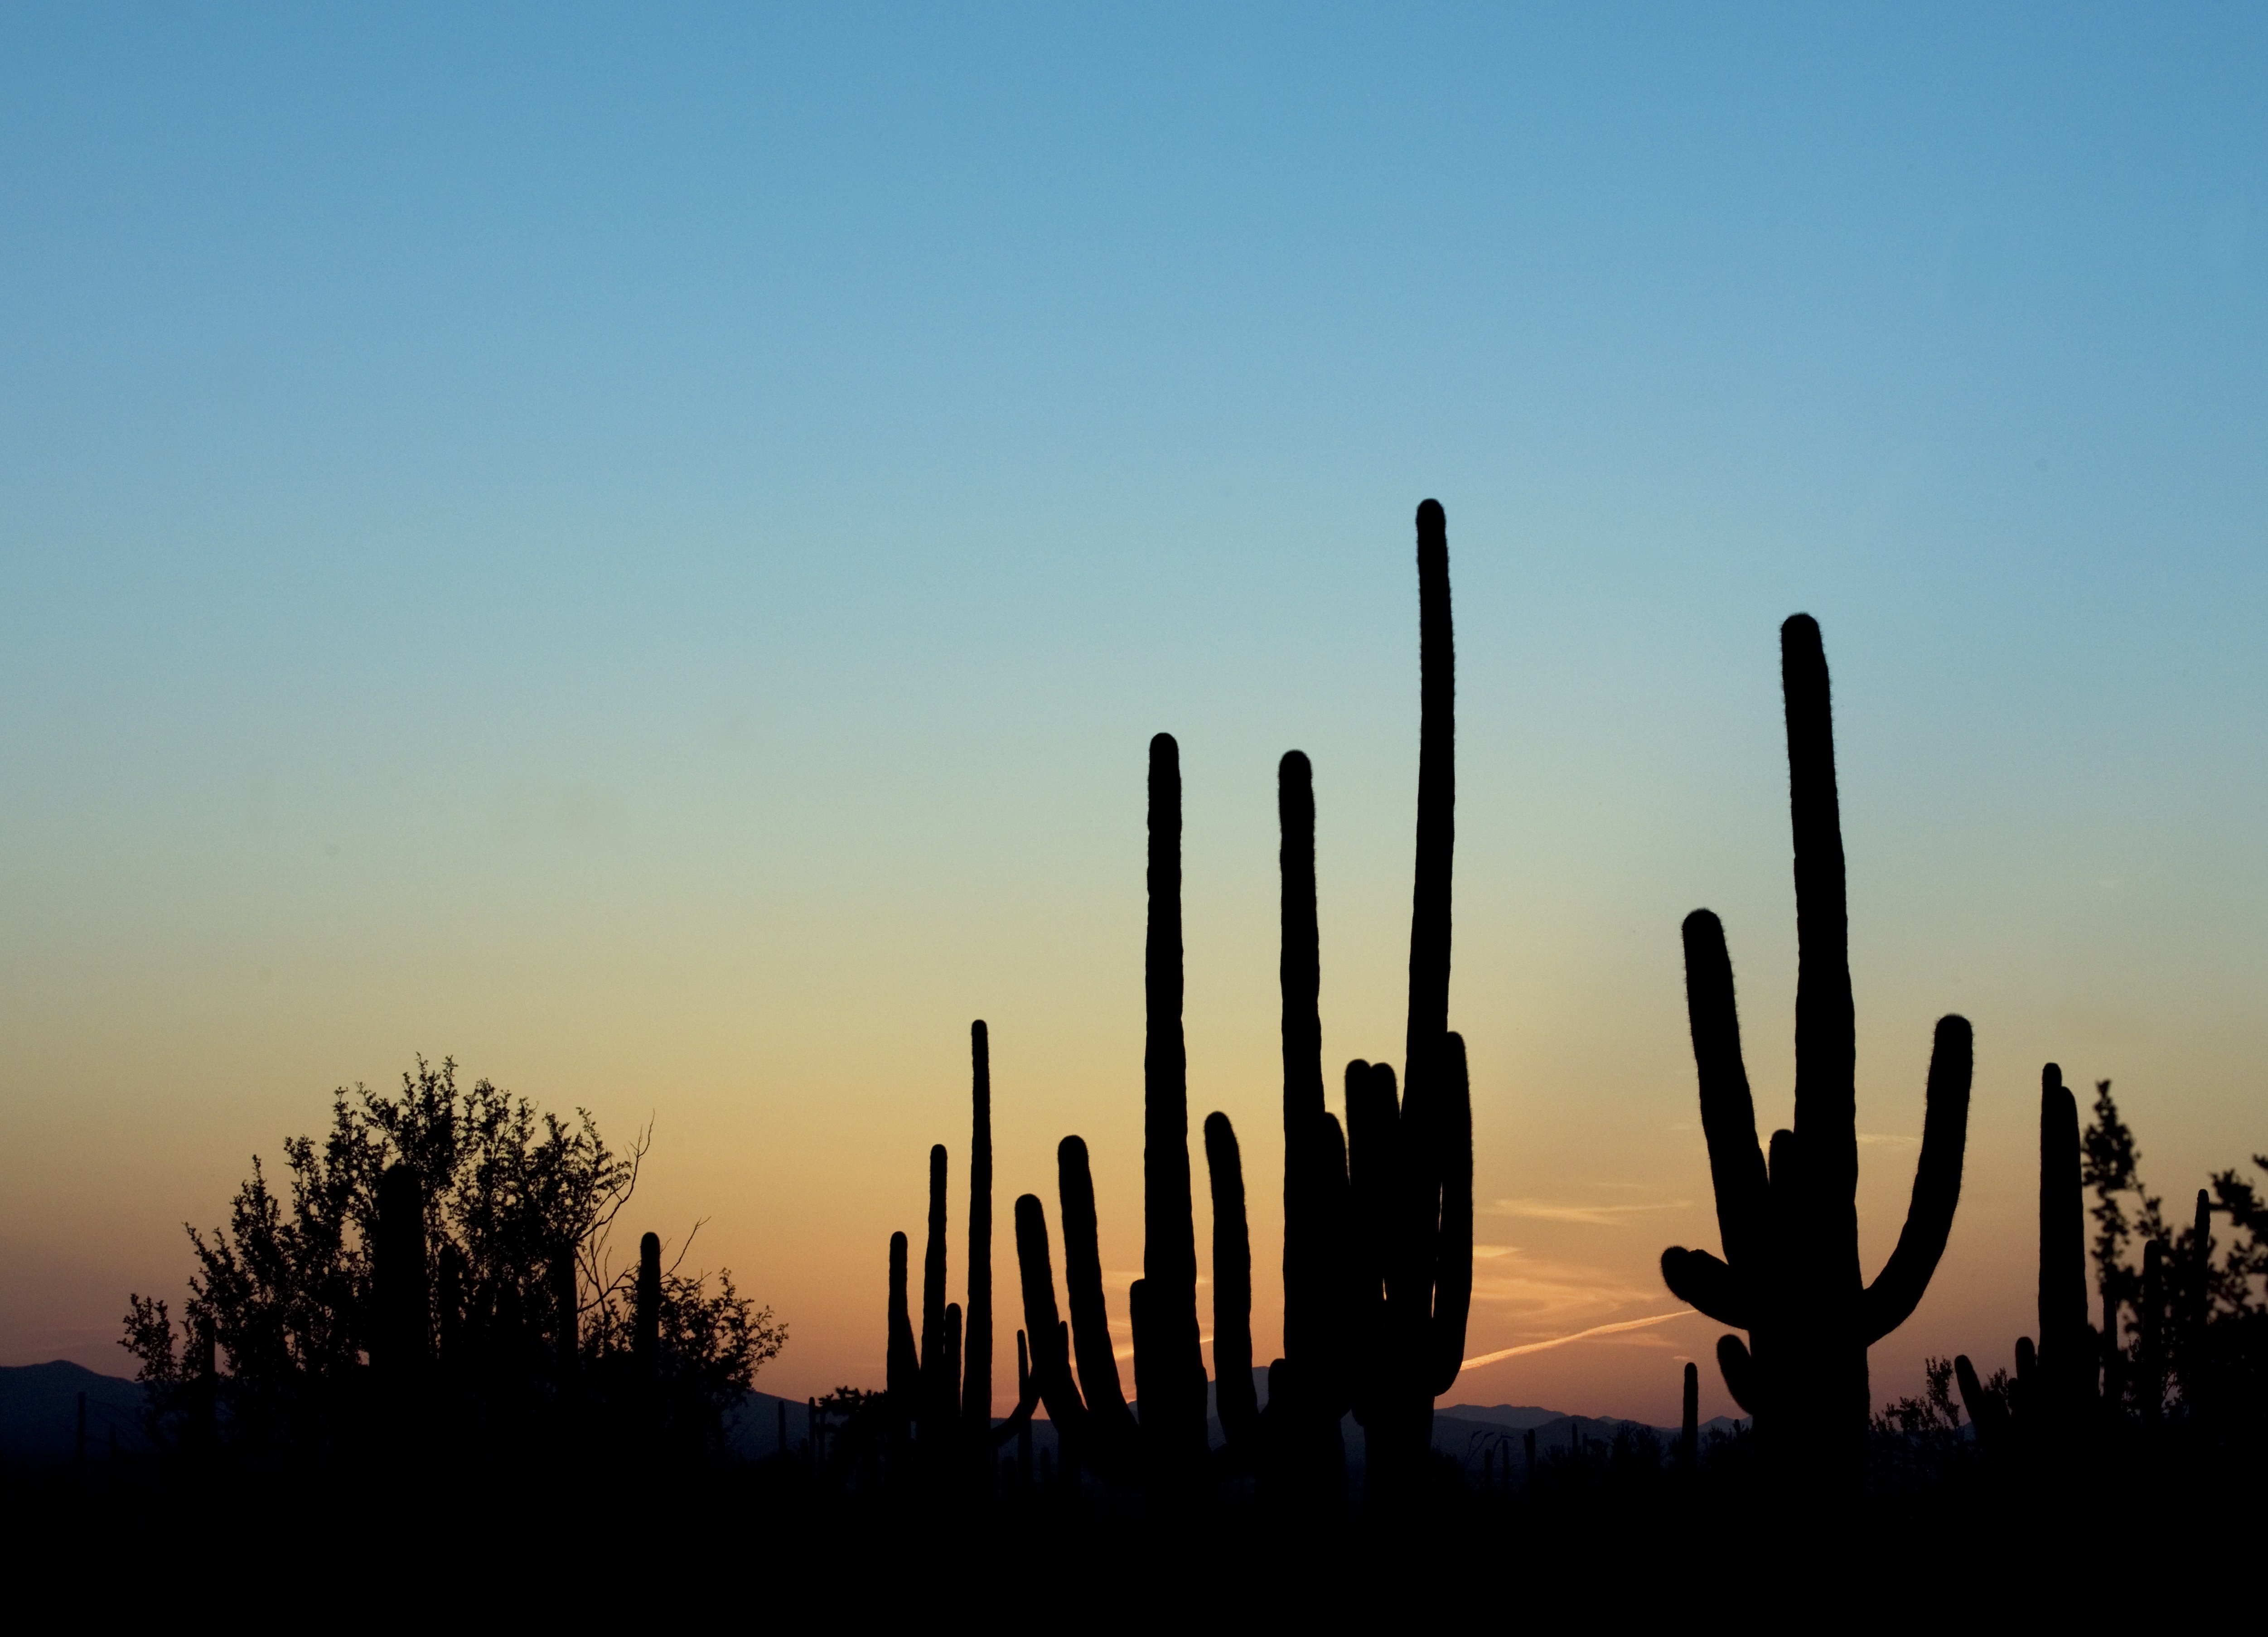
landscape, outdoor, horizon, silhouette, cactus, plant, sky, sunset, field, morning, desert, flower, dawn, dusk, evening, usa, colorful, cacti, arizona, southwest, tucson, flowering plant, saguaro cactus, land plant